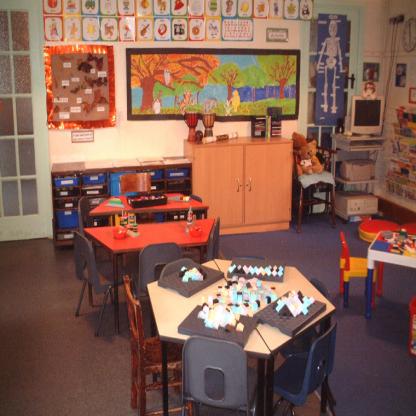
Scene: Indoor